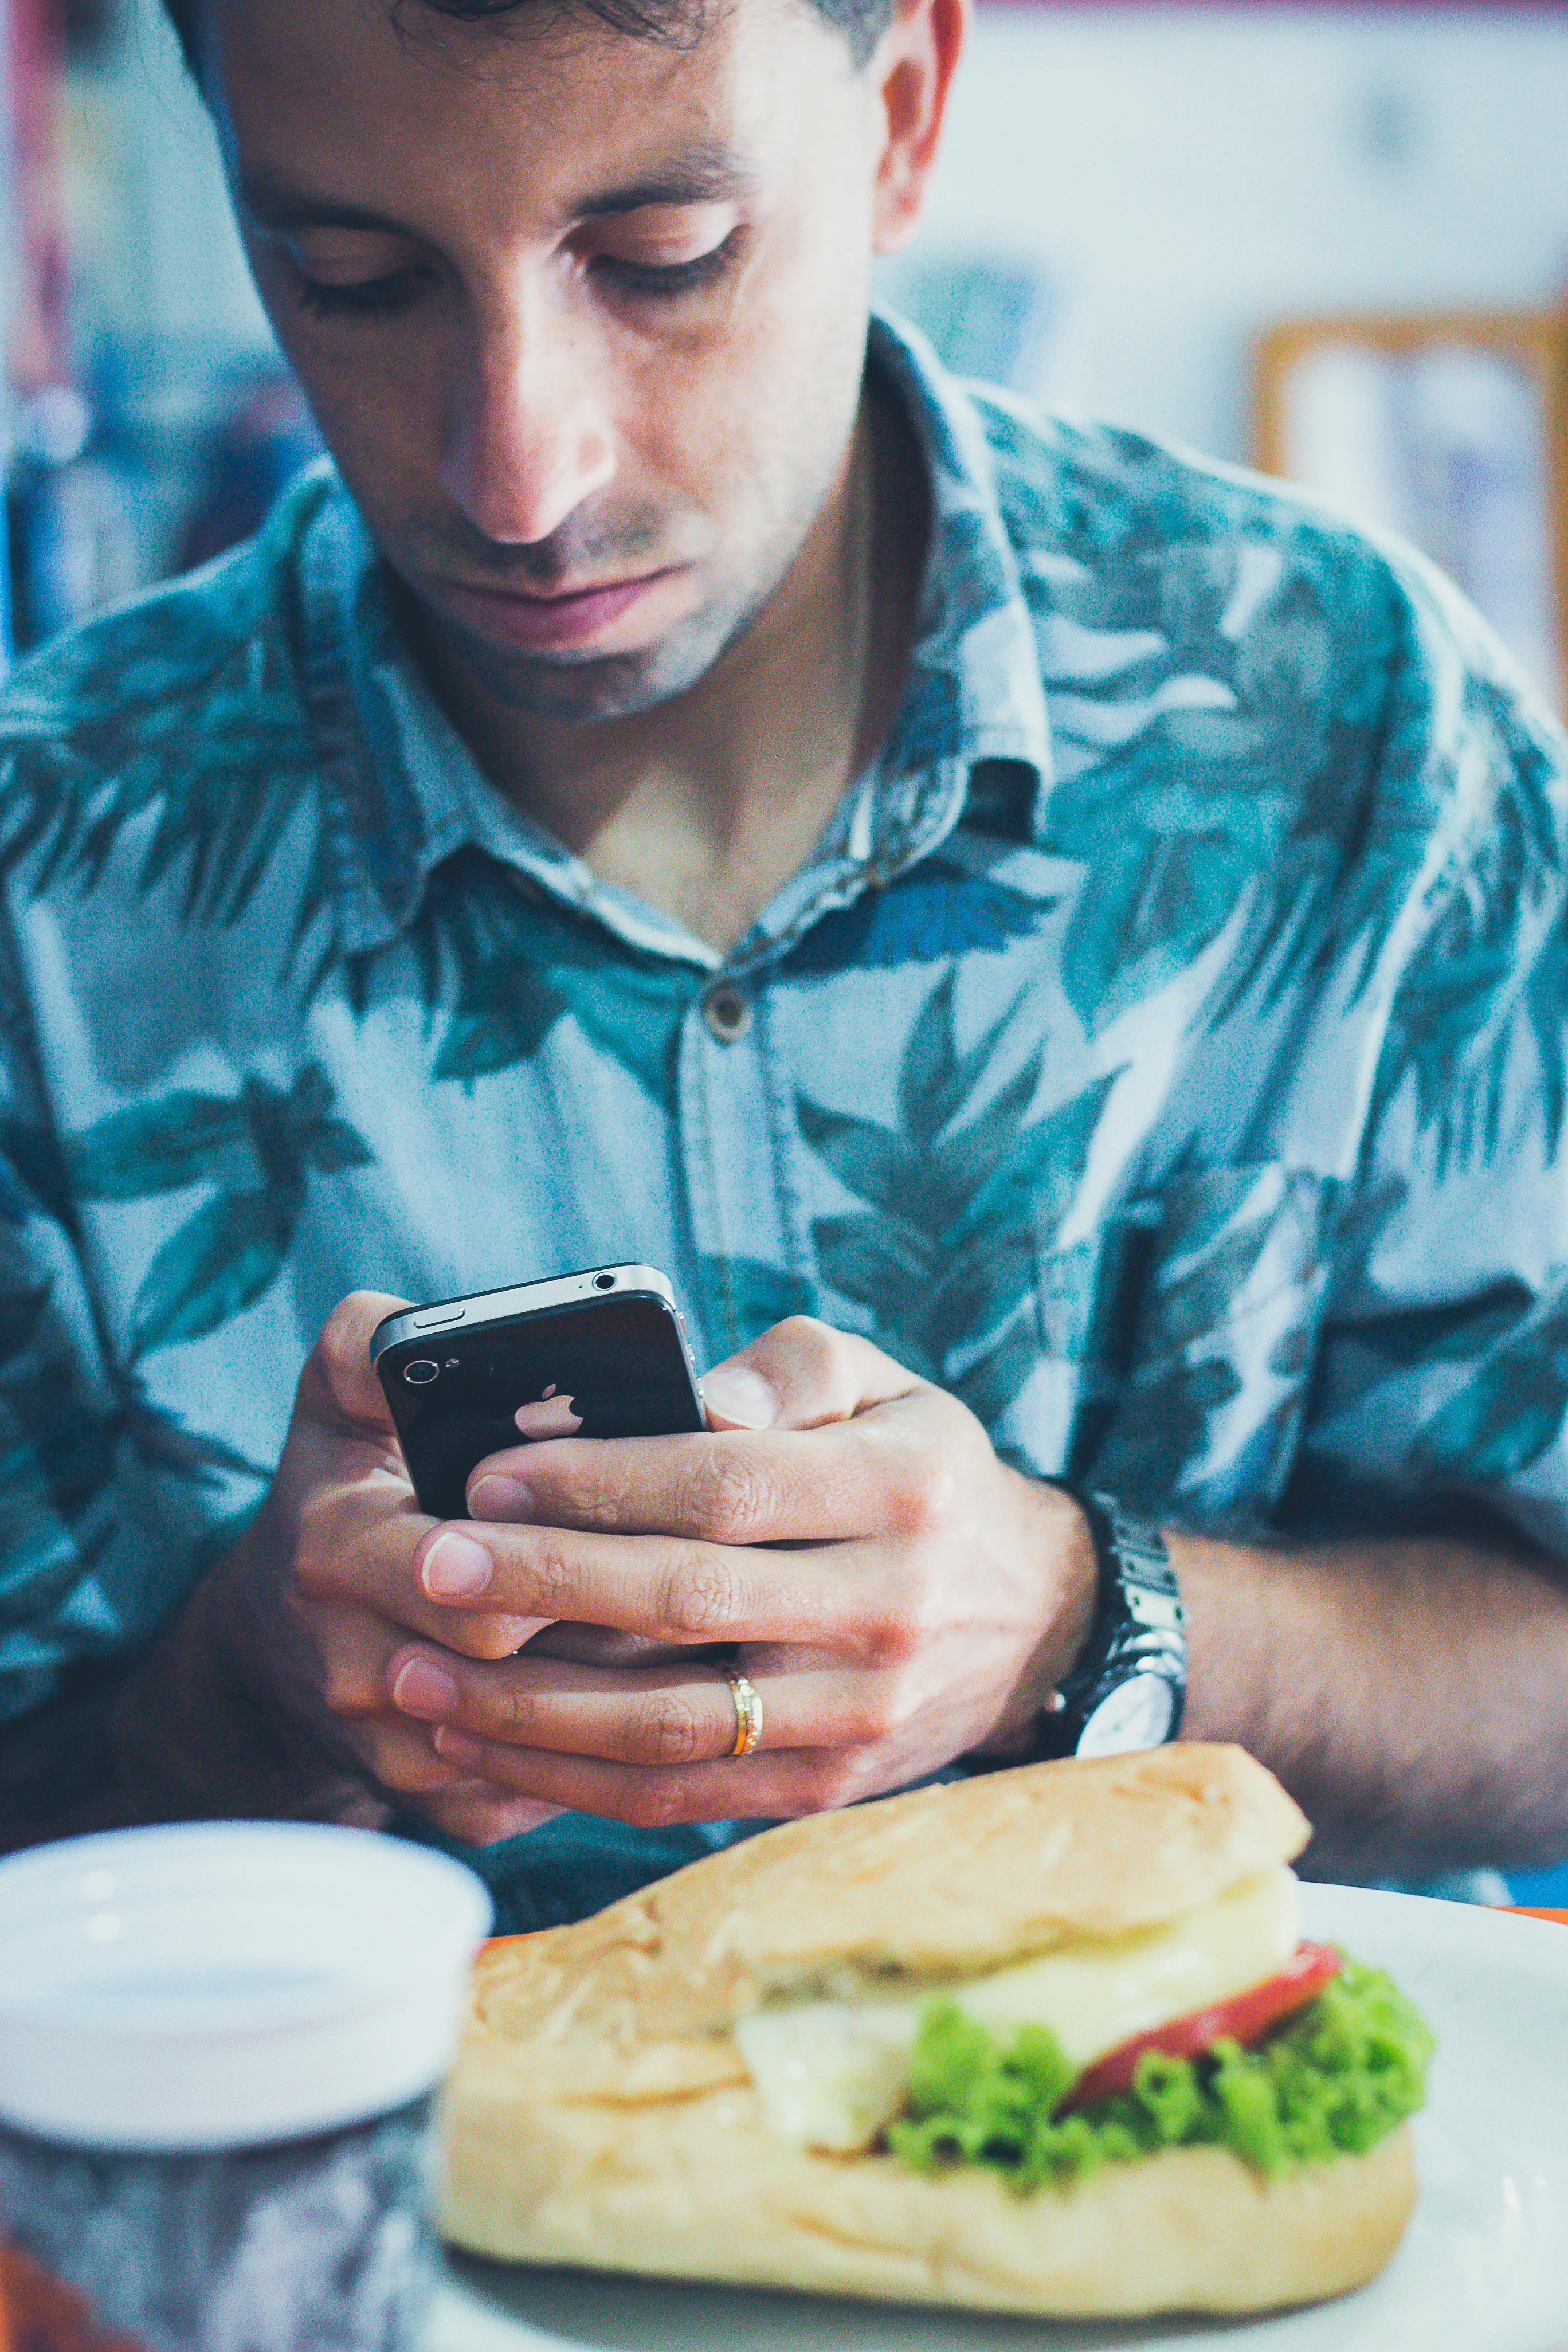
dish, meal, food, lunch, eating, sense, human action